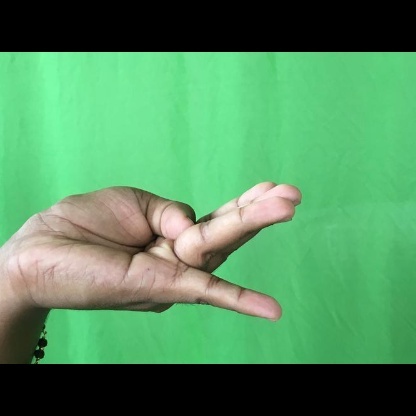
Mudra: Chaturam